Peter Millar (clothing company)

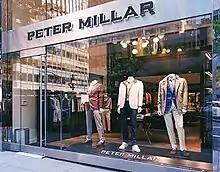
Peter Millar store on Madison Avenue in New York City

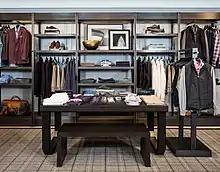
Men's clothing at Peter Millar store in Sea Island, Georgia

In 2011, Peter Millar opened its first company-owned retail store in Southampton, New York, followed by a retail store in Palm Beach, Florida, on Worth Avenue.